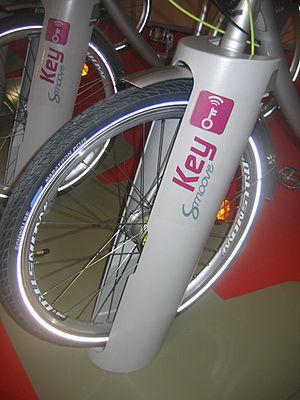
Le système d'accroche Fork Lock mis au point et breveté par smoove ne requiert pas de génie civil ni de connexion électrique: les parties actives sont sur le vélo, le cadenas, électrique ou mécanique, pilote des plots qui sécurisent le vélo dans le diapason.